Gyal Khatun

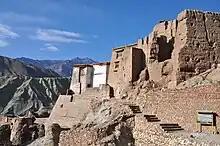
Basgo Monastery, built by Gyal Khatun and later completed by Sengge Namgyal.

In Ladakh, Gyal Khatun is seen as a patron (someone who supports) of both mosques and Buddhist temples. Her son, Sengge Namgyal, kept working on the Maitreya temple that his mother, Gyal Khatun, had started. Gyal Khatun is known as the Royal supporter of Chamba Lakhang, and she also gave jewelry for Maitreya's statue in the second temple, Serzang Lakhang. To honor his mother, Sengge Namgyal made the original Kache mosque in Leh. But more buildings were added to the mosque because of a partnership with the Mughal emperor Aurangzeb. Gyal Khatun is praised for building many small mosques in Shey, Leh, and Nubra. People in Ladakh sing folk songs about her with the title Silima Khatun, meaning "The Untainted and Pure Queen," showing how much they admire her. There's a Ladakhi folk song called "The Song of Silima Khatun" that's all about praising the Queen: